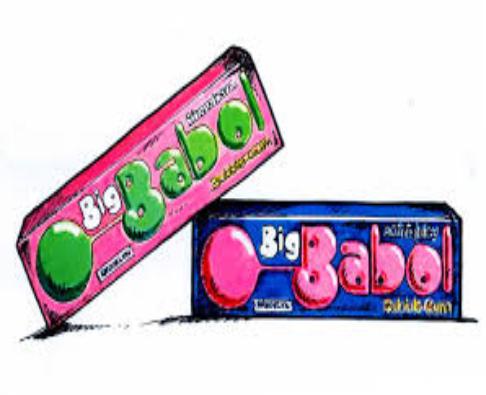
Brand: BigBabol
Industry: Food